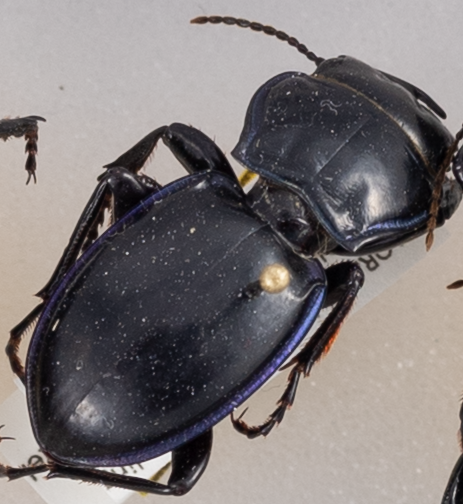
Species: Pasimachus elongatus
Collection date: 2014-06-24 04:00:00
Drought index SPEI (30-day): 0.71
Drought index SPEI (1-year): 0.54
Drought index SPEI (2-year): -1.01